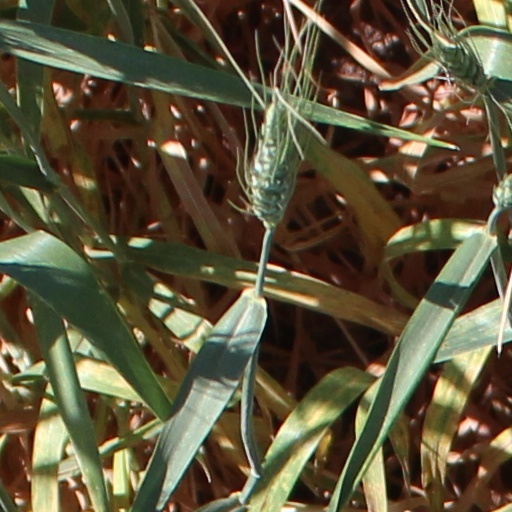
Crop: wheat